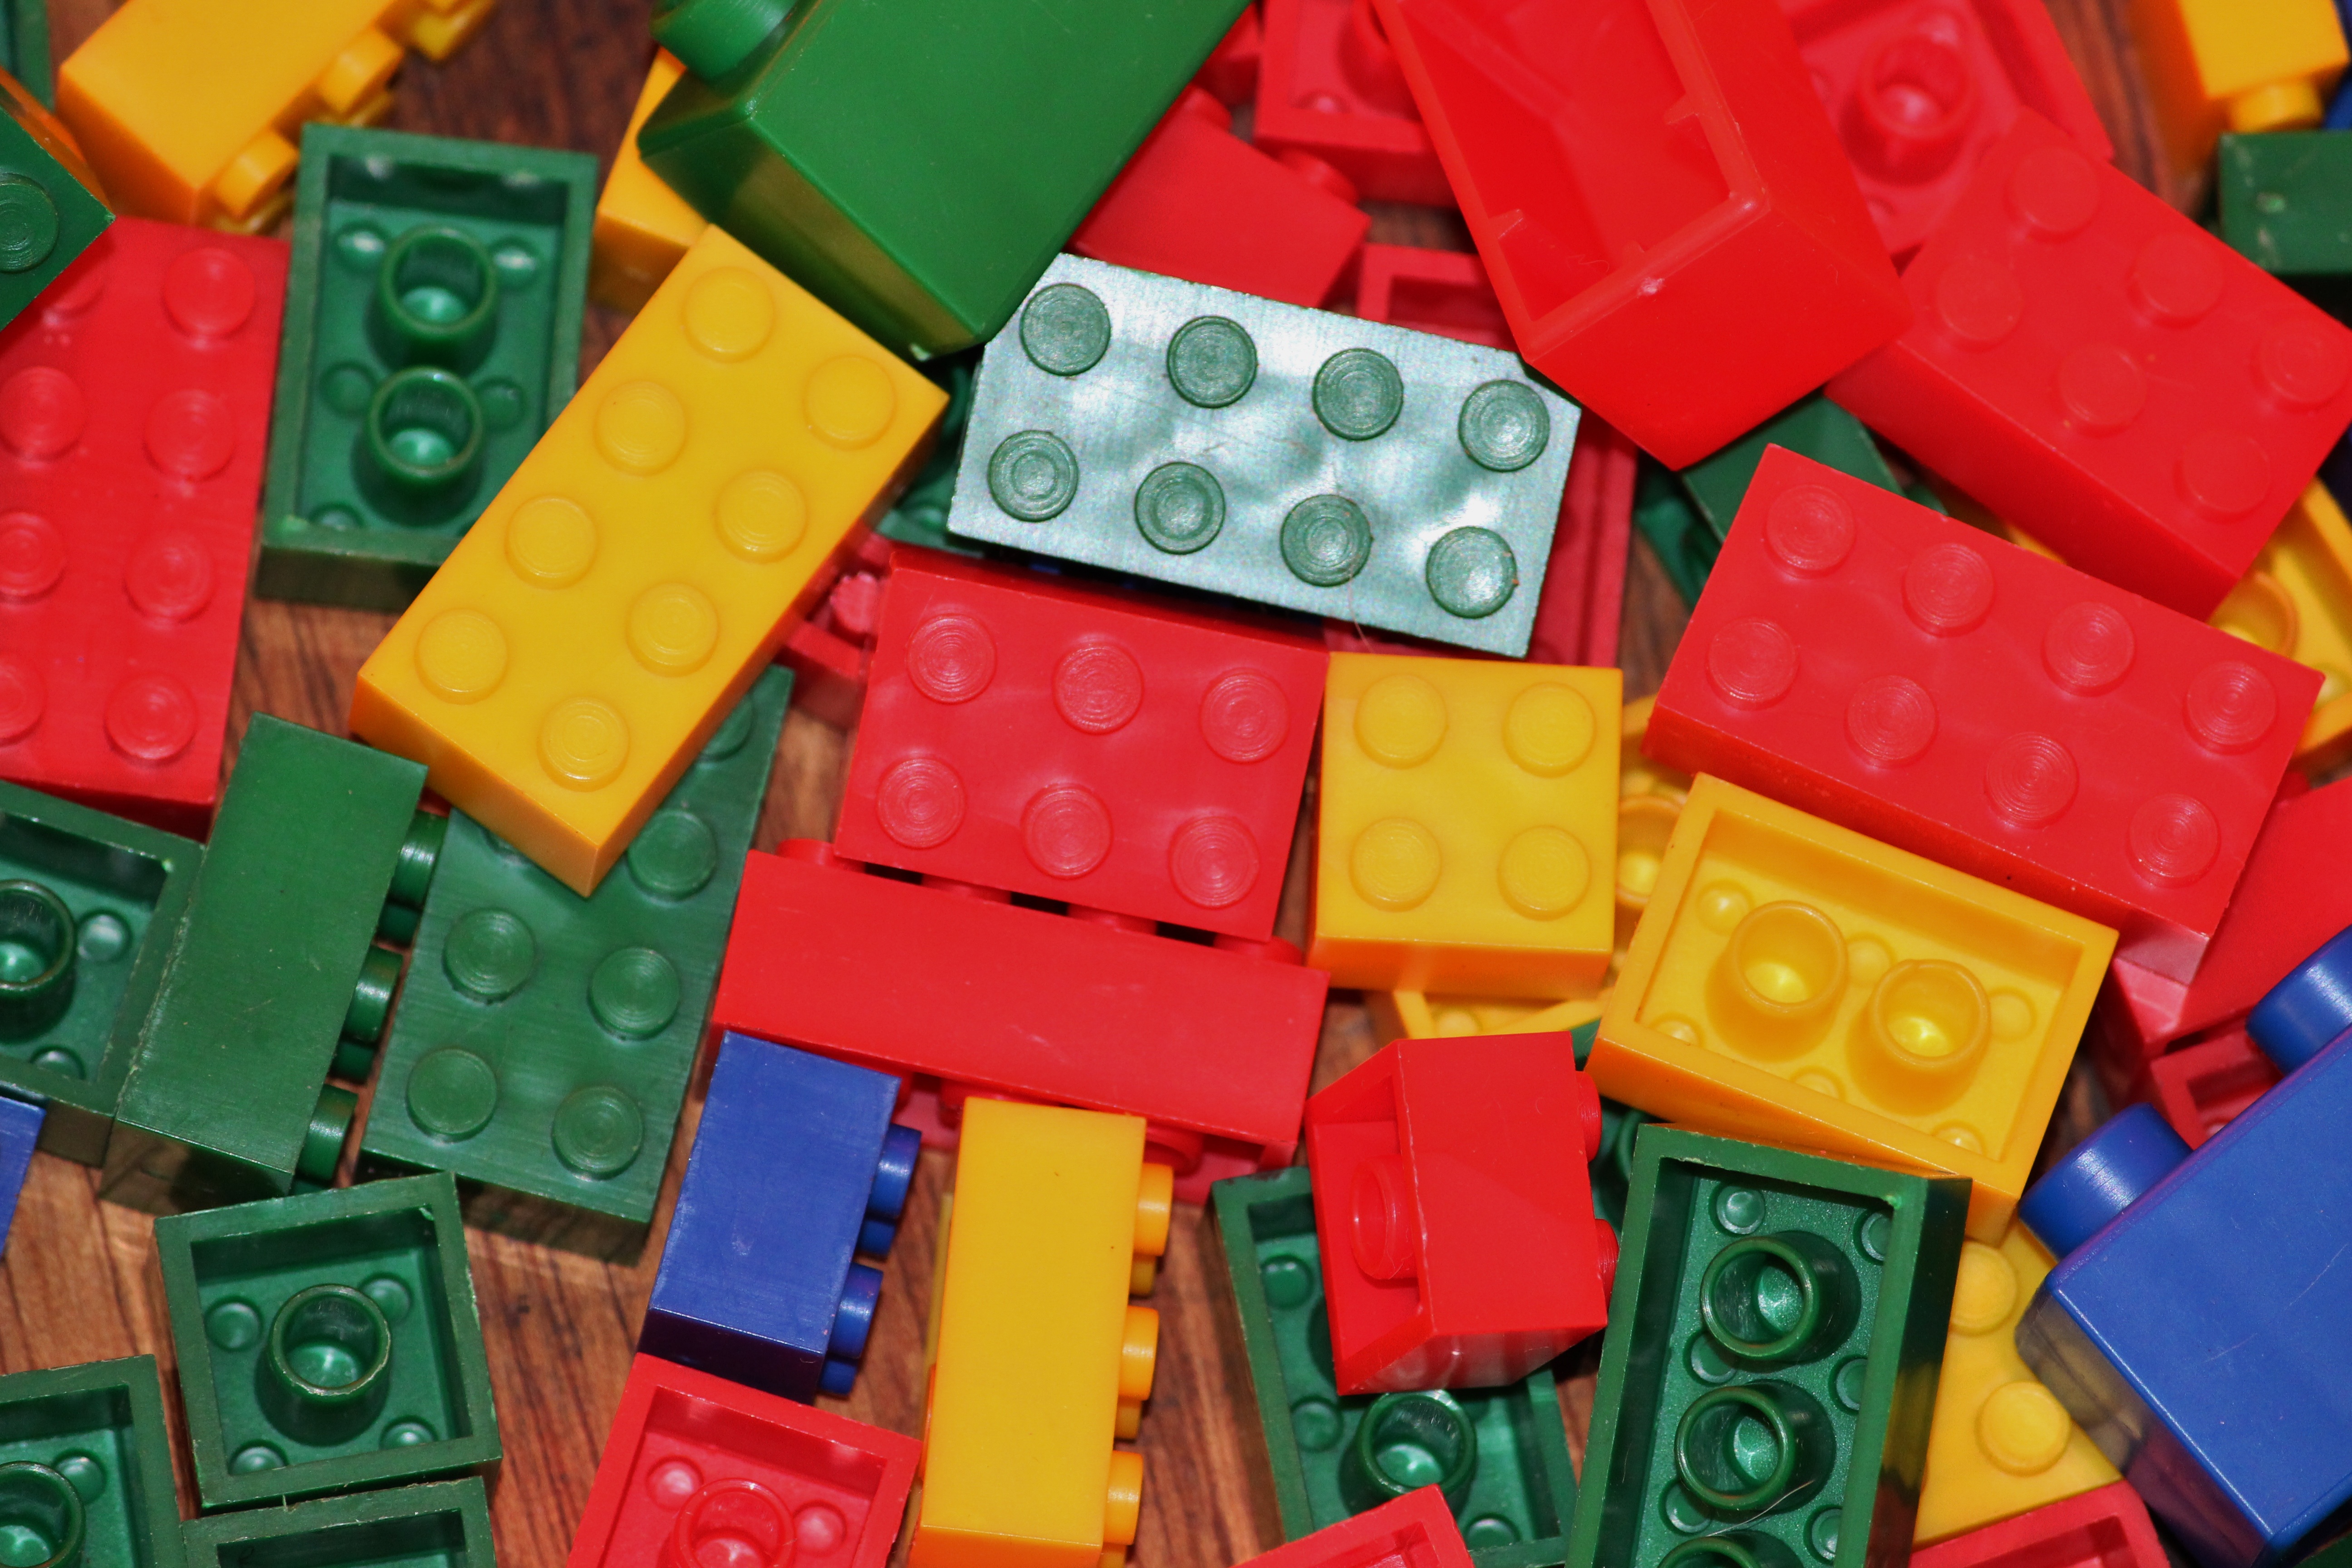
play, color, colorful, toy, lego, duplo, children toys